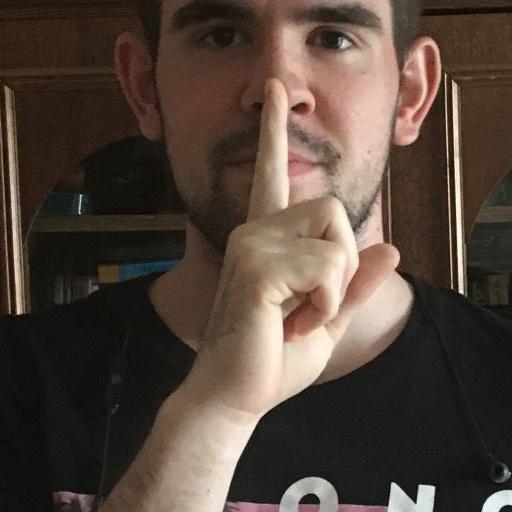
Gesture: mute